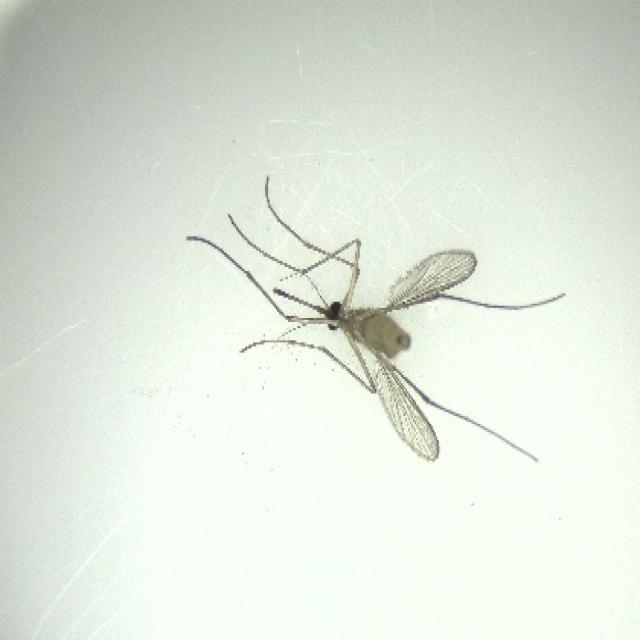
Species: culex_pipiens